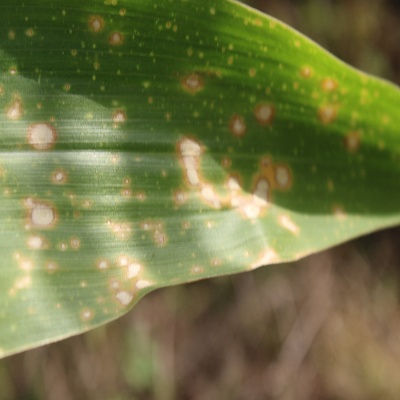
Crop: Maize
Condition: leaf blight